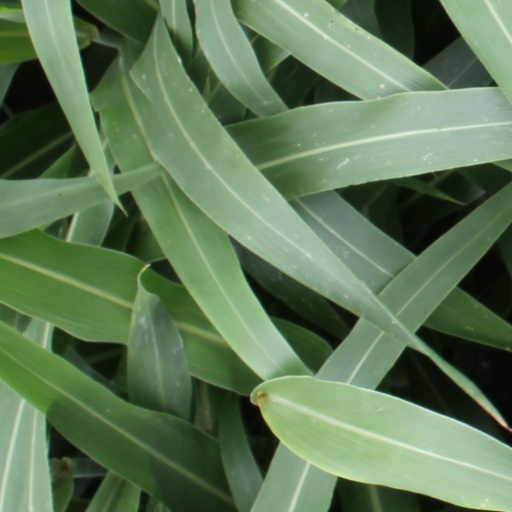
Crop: sorghum